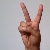
The image shows a hand gesture representing the letter 'V' in Indian Sign Language.